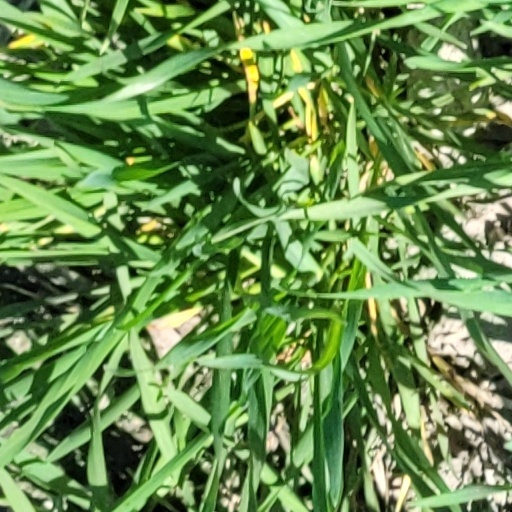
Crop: wheat